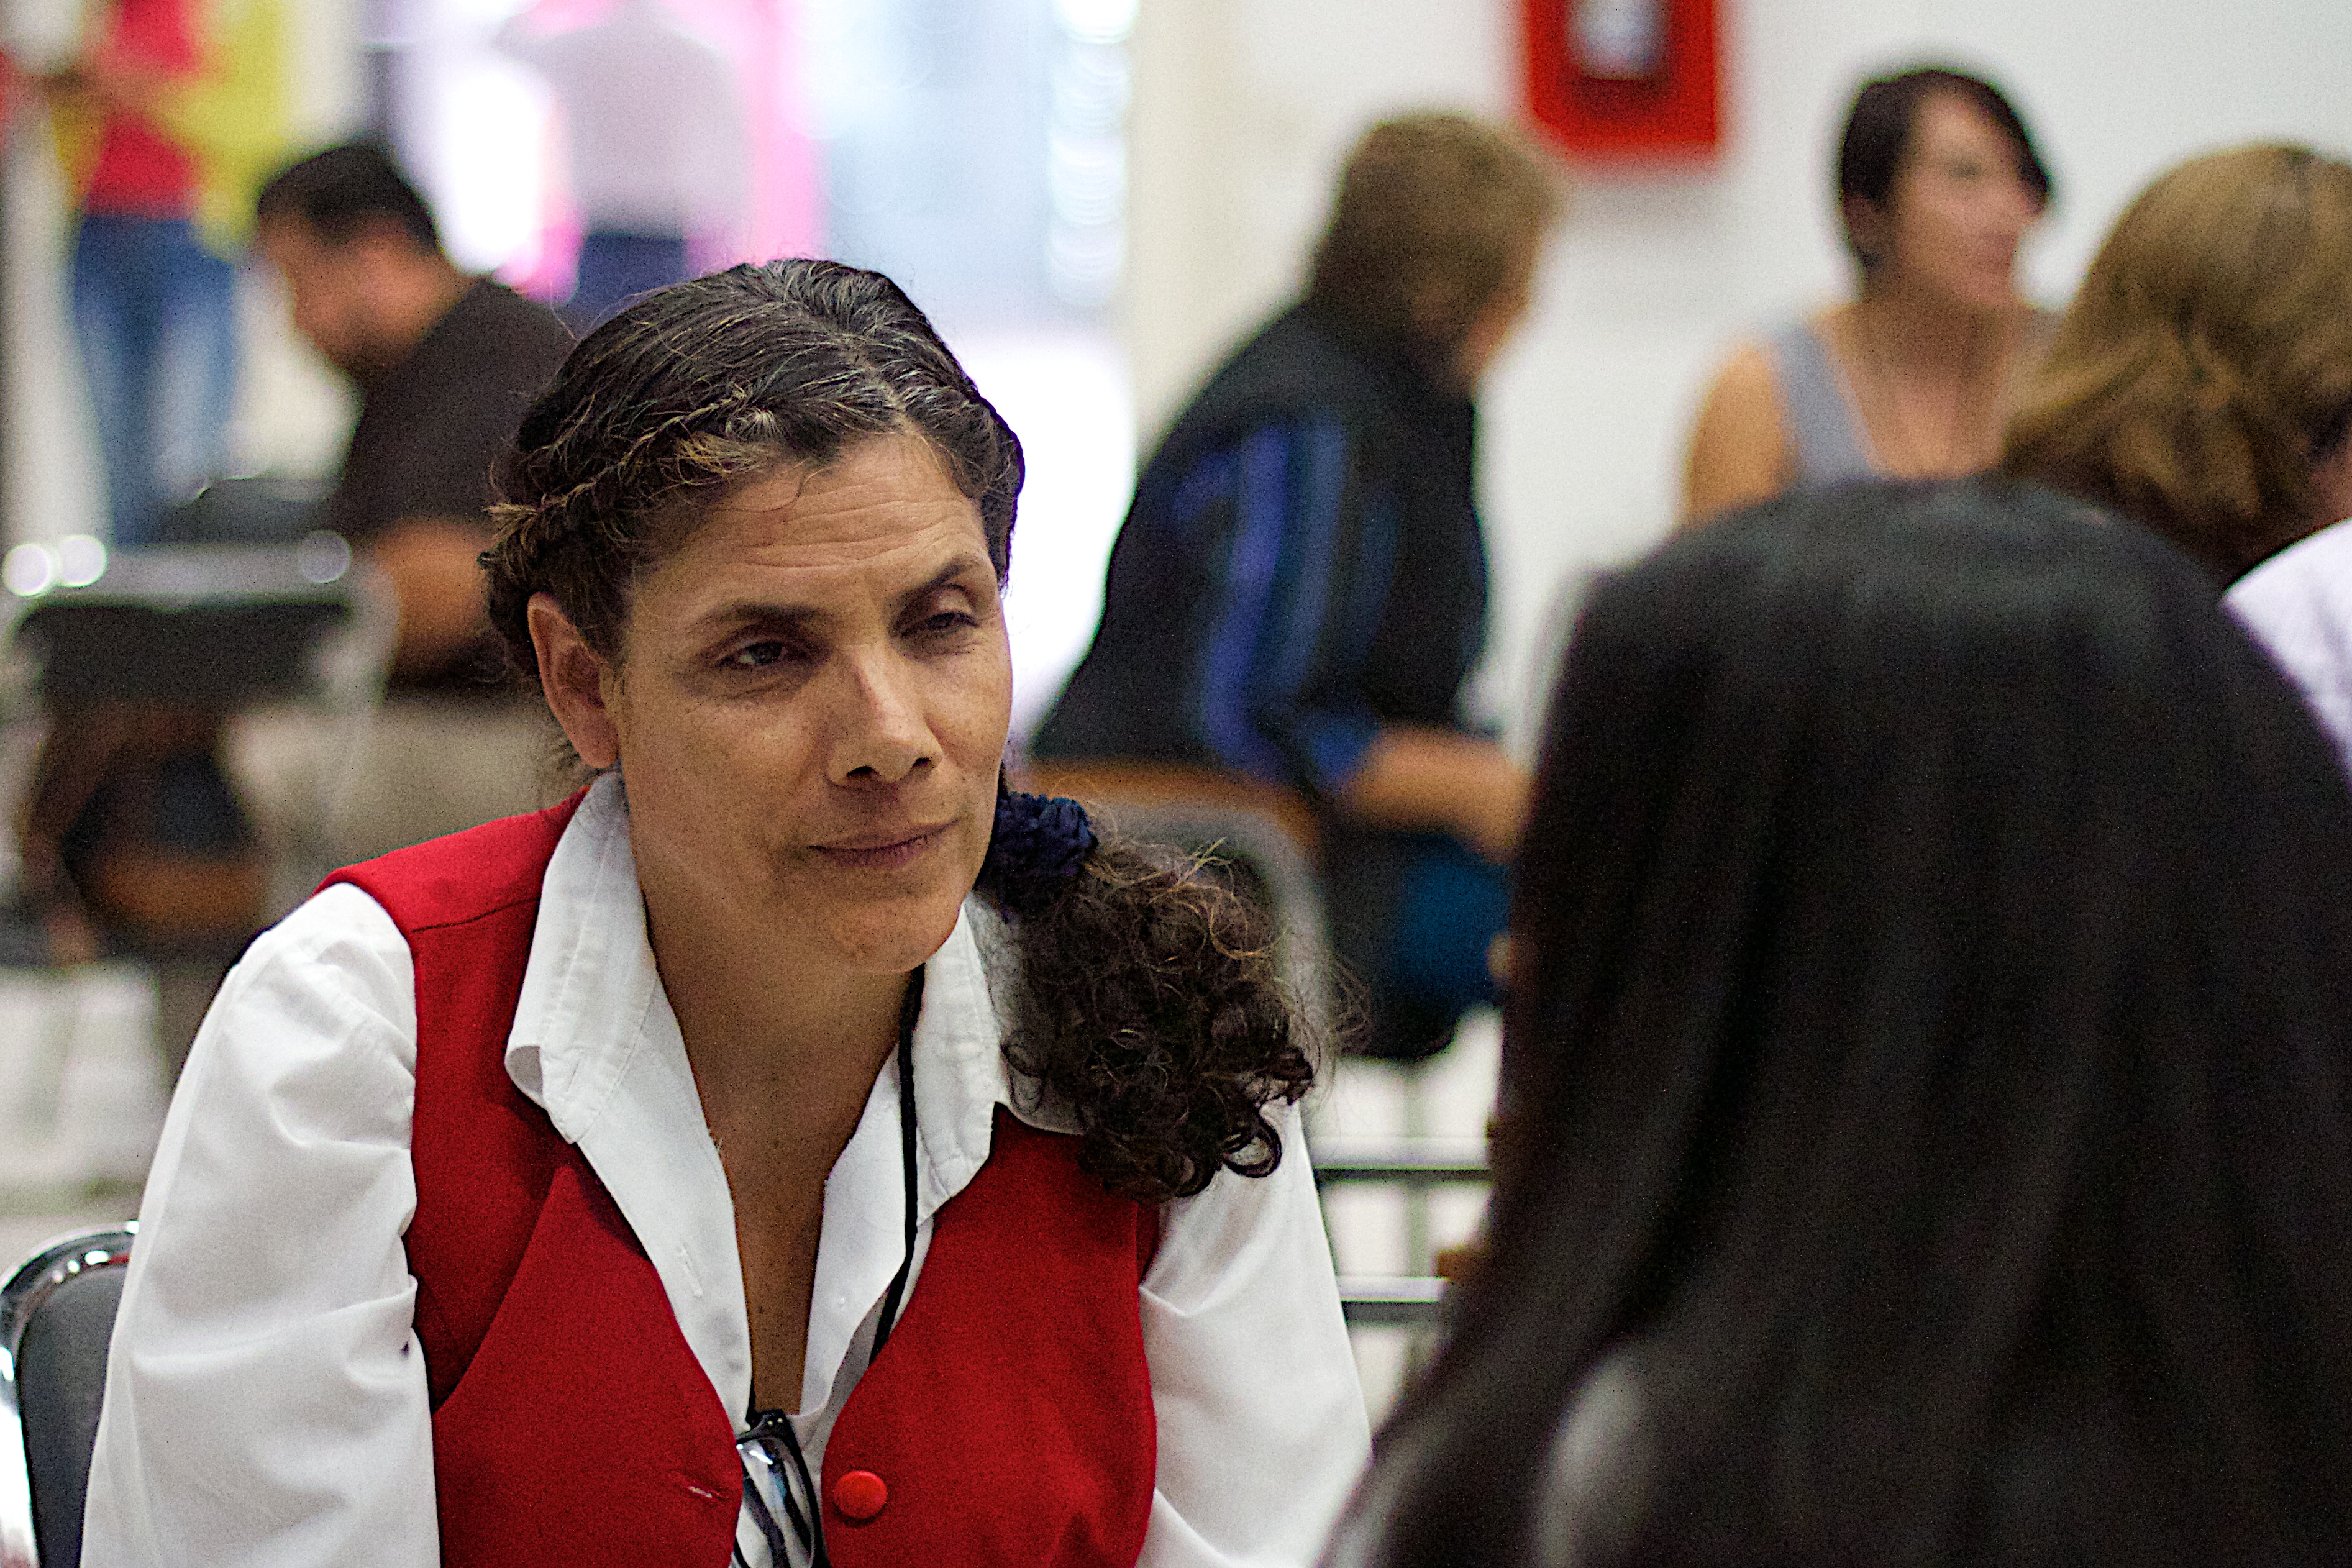
education, udgagora